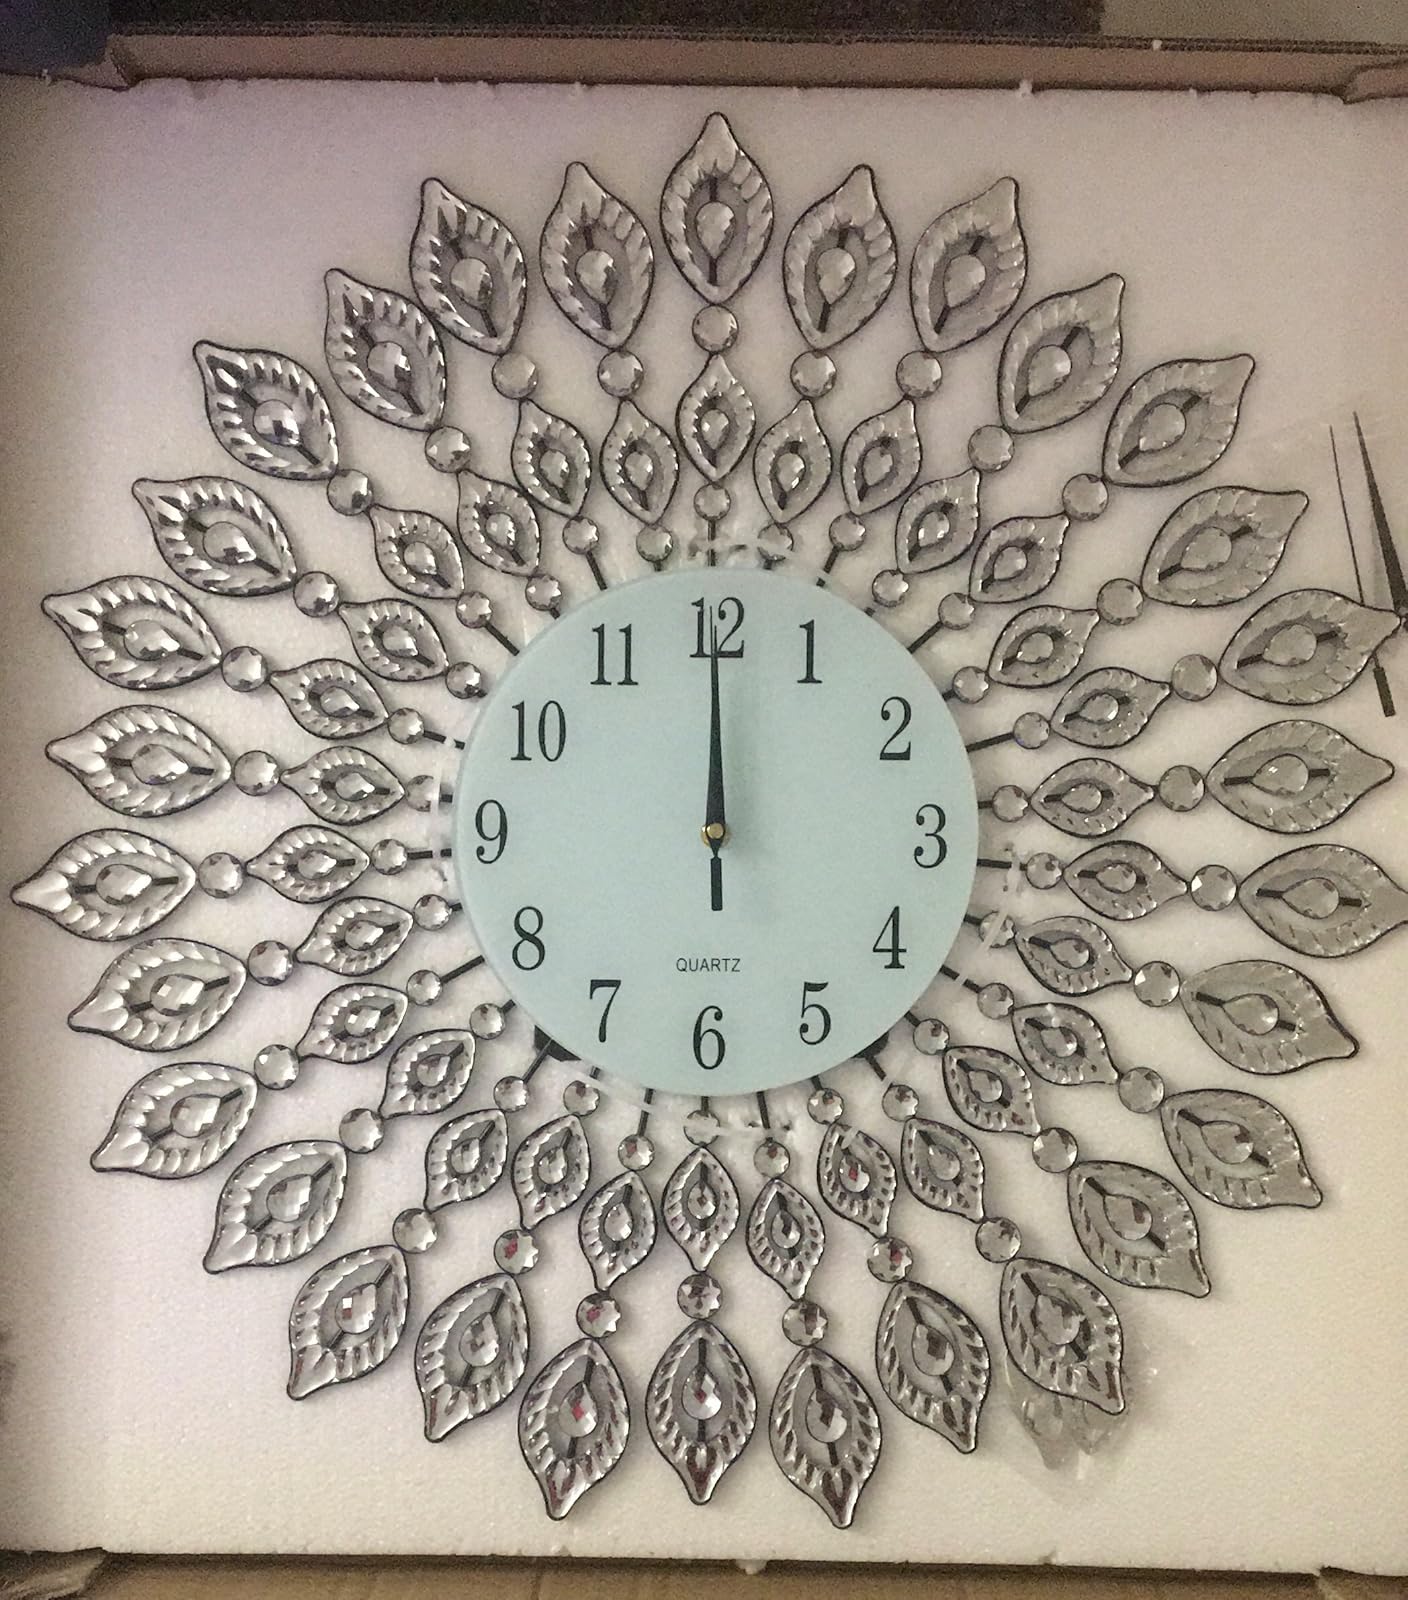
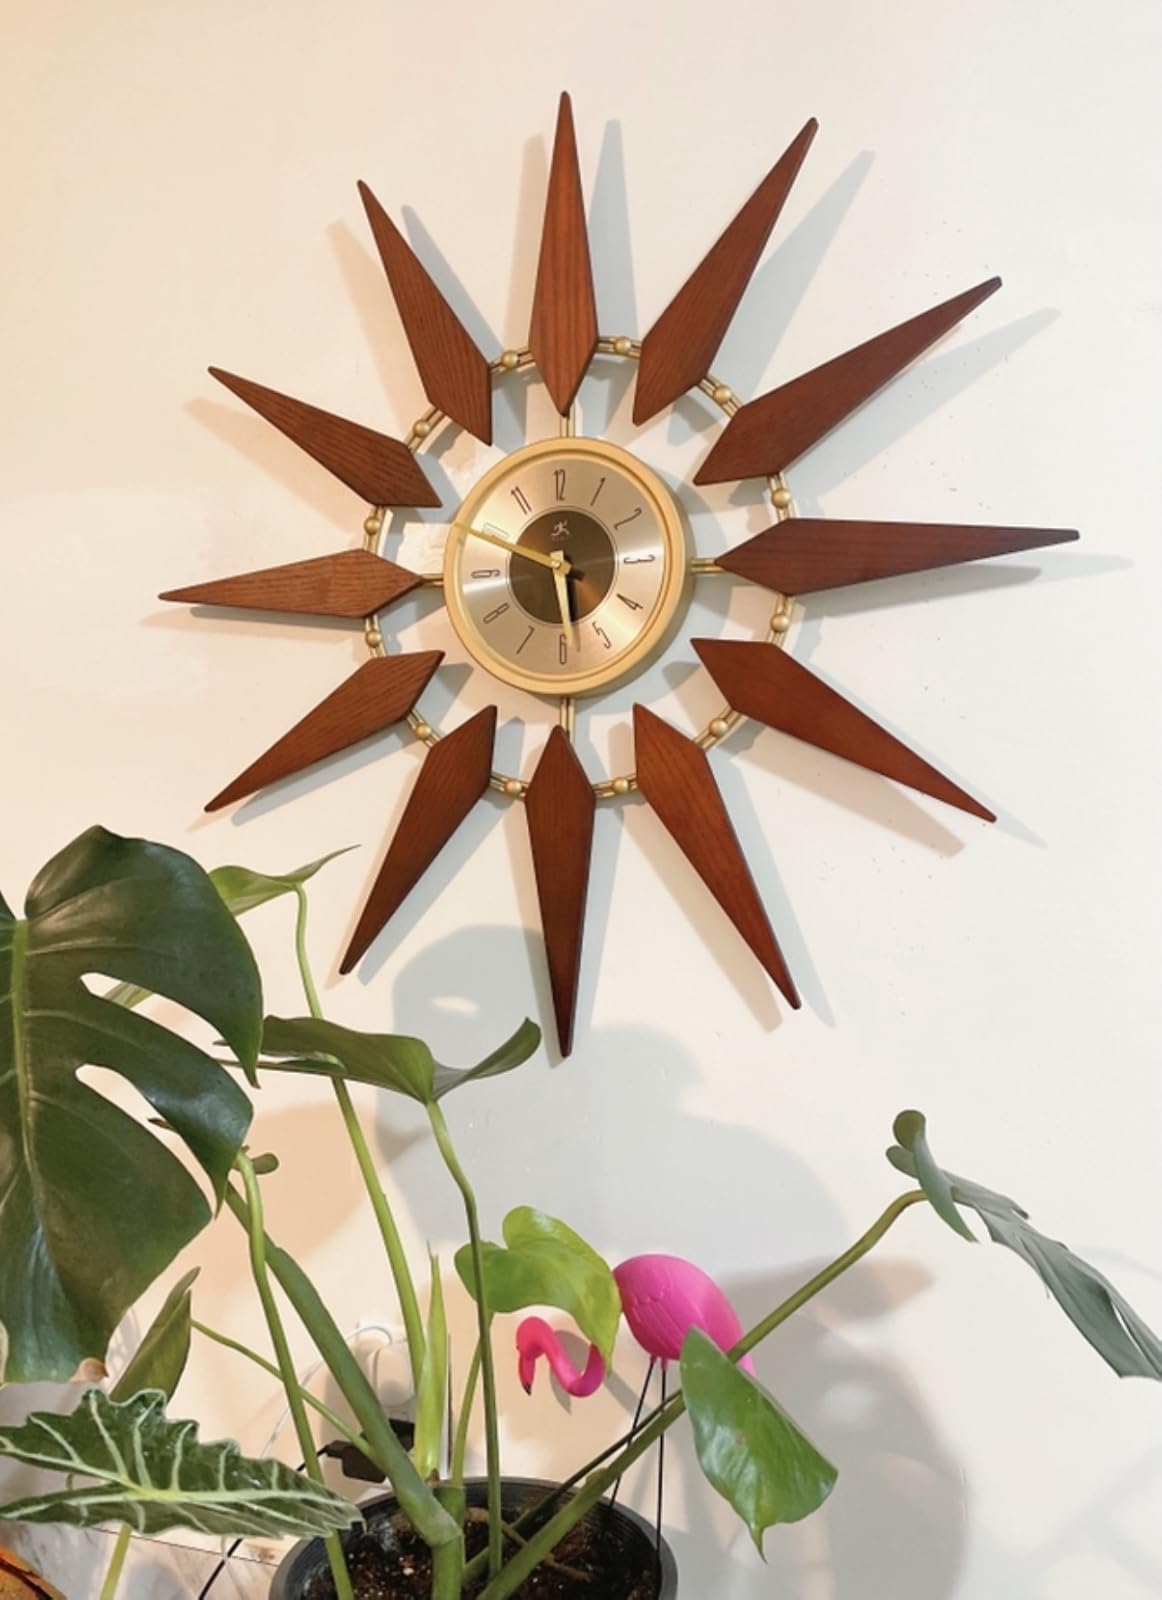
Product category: clock
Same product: no